Ealdwulf of East Anglia

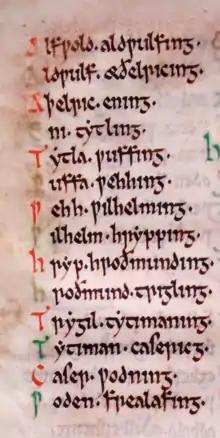
The East Anglian tally from the "Textus Roffensis", with Ealdwulf's name listed near the top

Until 749, the long-lived independent kingdom of East Anglia was ruled by the Wuffingas dynasty, named after Wuffa, the grandfather of Raedwald. The dynasty's genealogy is included in the "Anglian collection", a compilation of Anglo-Saxon royal genealogies and regnal lists, and Ealdwulf's name is included near the top of the list for East Anglia.